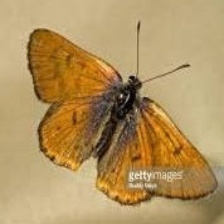
Species: PURPLISH COPPER
Butterfly family (ImageNet category): lycaenid_butterfly